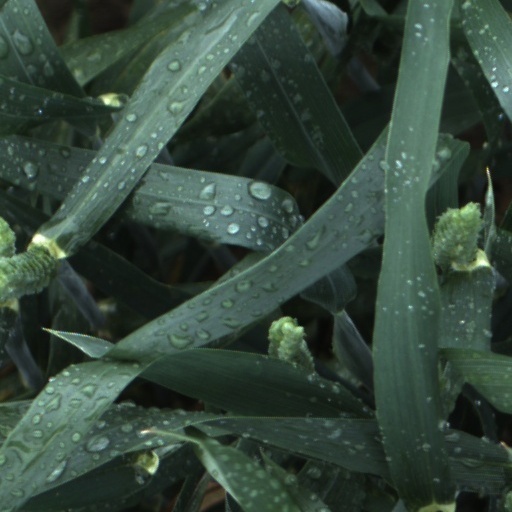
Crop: wheat